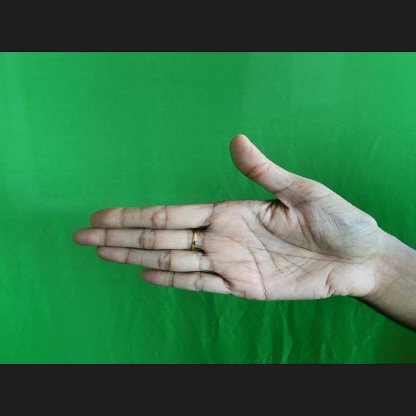
Mudra: Ardhachandran